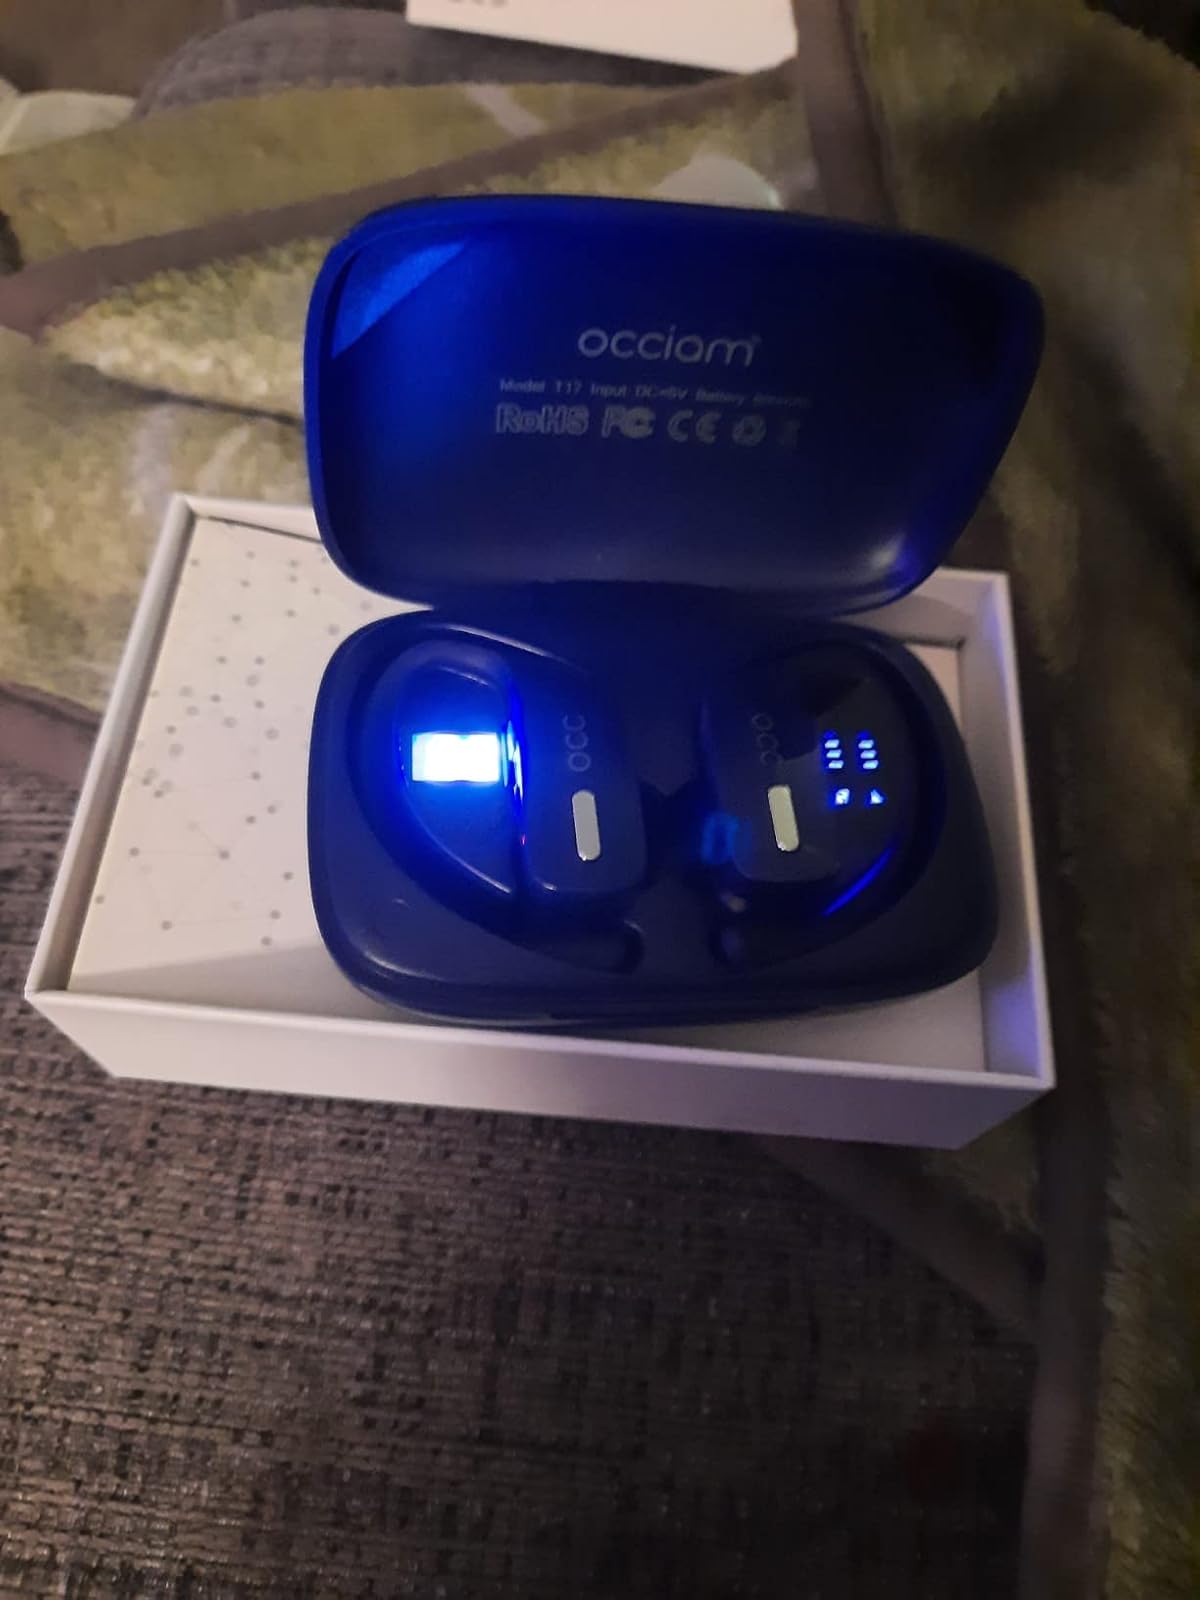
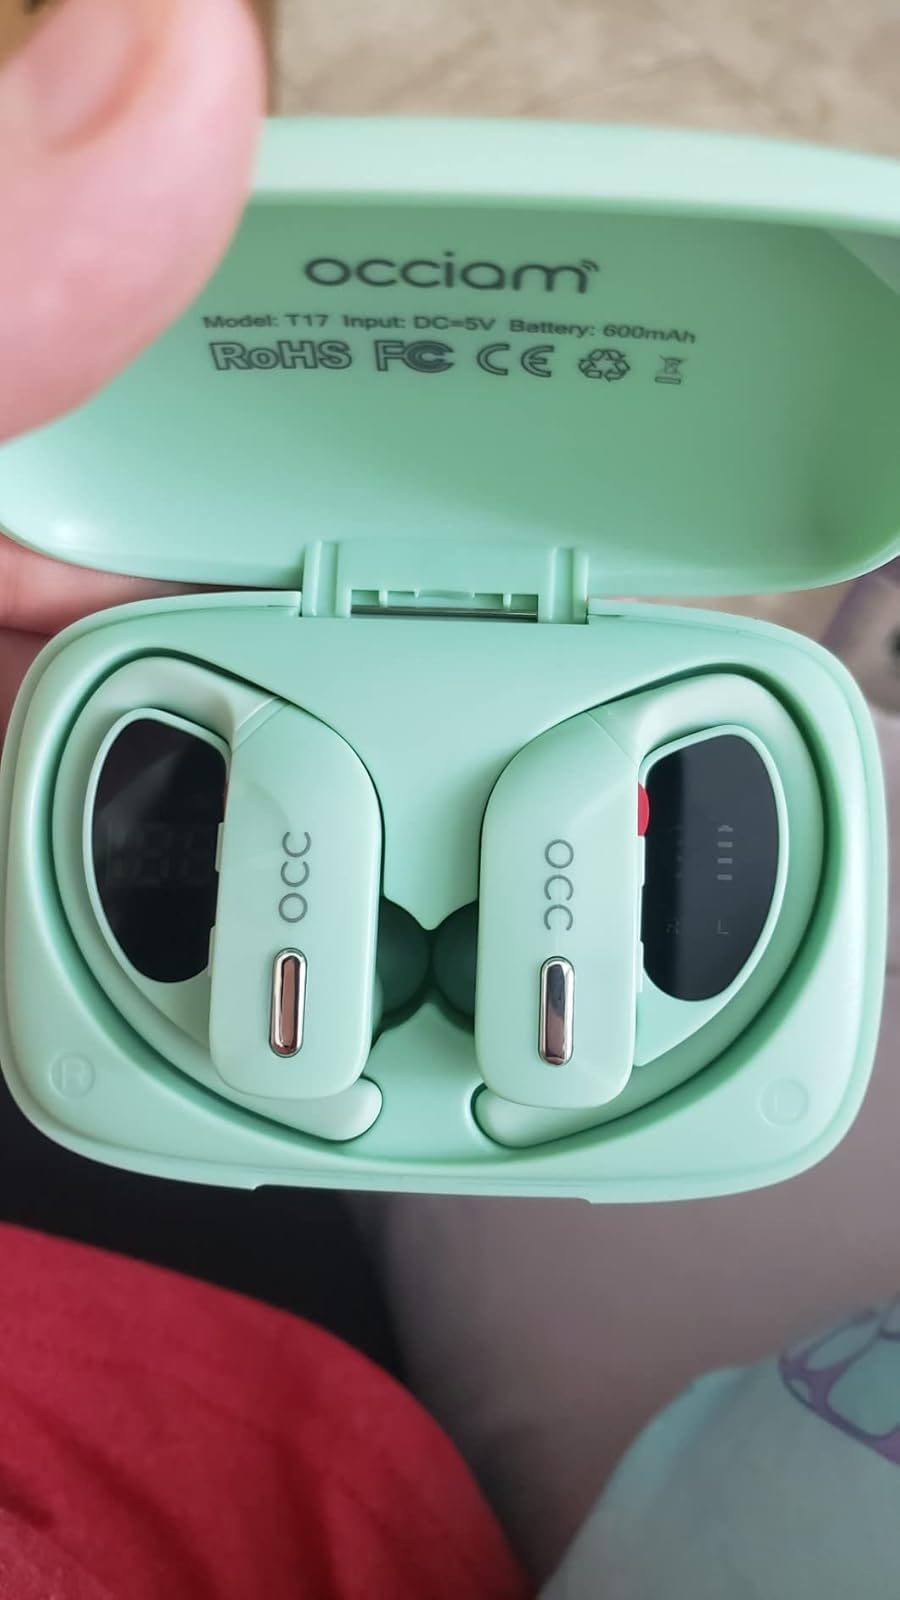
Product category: earbuds
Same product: no